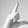
ASL letter: L